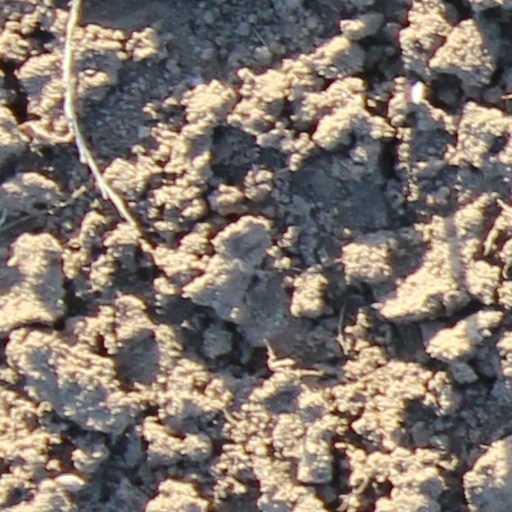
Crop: wheat